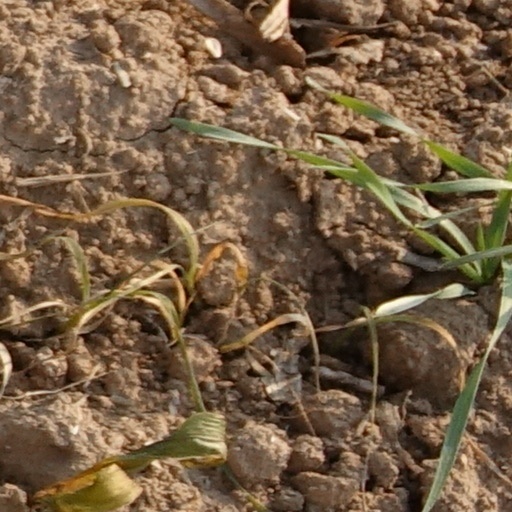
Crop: wheat